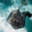
Label: ray